Università Iuav di Venezia

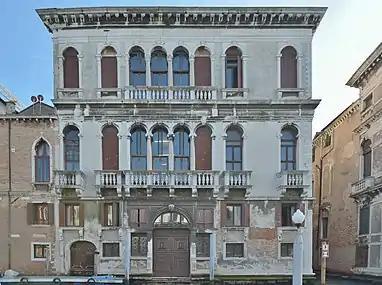
Palazzo Ca' Tron, now an exhibition venue for artistic events, available for both university and external users.

Ca' Tron is the seat of exhibition spaces, and Ir.Ide research infrastructure. Was purchased by Iuav in 1972, and restored on a project by Architect L. Bellemo. Consolidation work, space reorganization, and space recovery were carried out for the new functions of the building. Two large salons, on the ground floor and on the first floor, offer students spaces to gather together. The palazzo is an exhibition venue for artistic events, available for both university and external users.